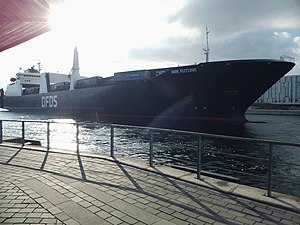
Operation RECLIB / Operationen / Task Group 1100.10
Ark Futura
Operation RECLIB var en international maritim militæroperation der havde til formål at fjerne og destruere de sidste rester af Libyens kemiske våbenprogram. Missionens formål var stort set identisk med Operation RECSYR, hvor man fjernede de kemiske våbenrester fra Syrien i 2013-2014.